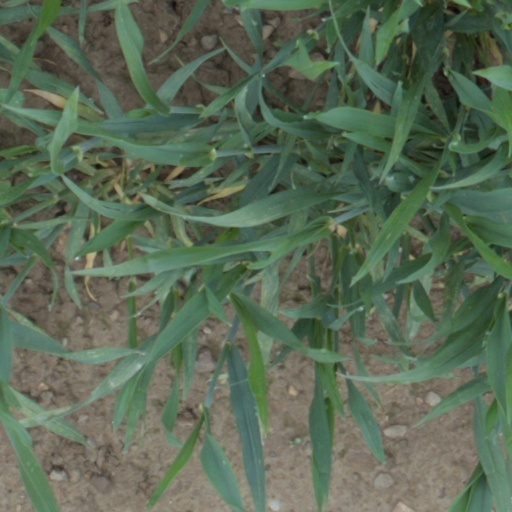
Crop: wheat